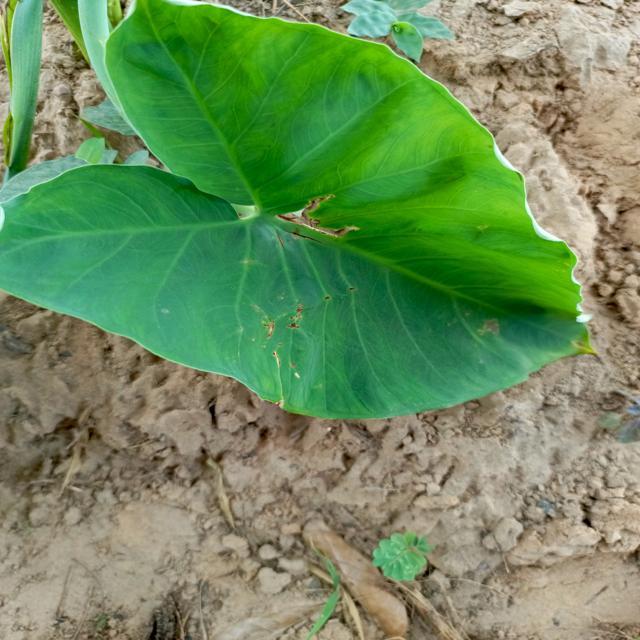
Label: Early_Blight